Dolls (2013 film)

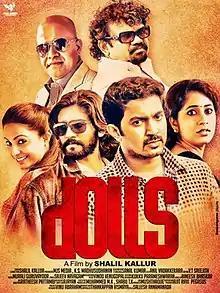
Film poster

Dolls is a 2013 Malayalam drama film directed by Shalil Kallur. It stars John, Parvatii Nair and Jyothi Krishna in the lead roles. The film opened to negative reviews in March 2013.